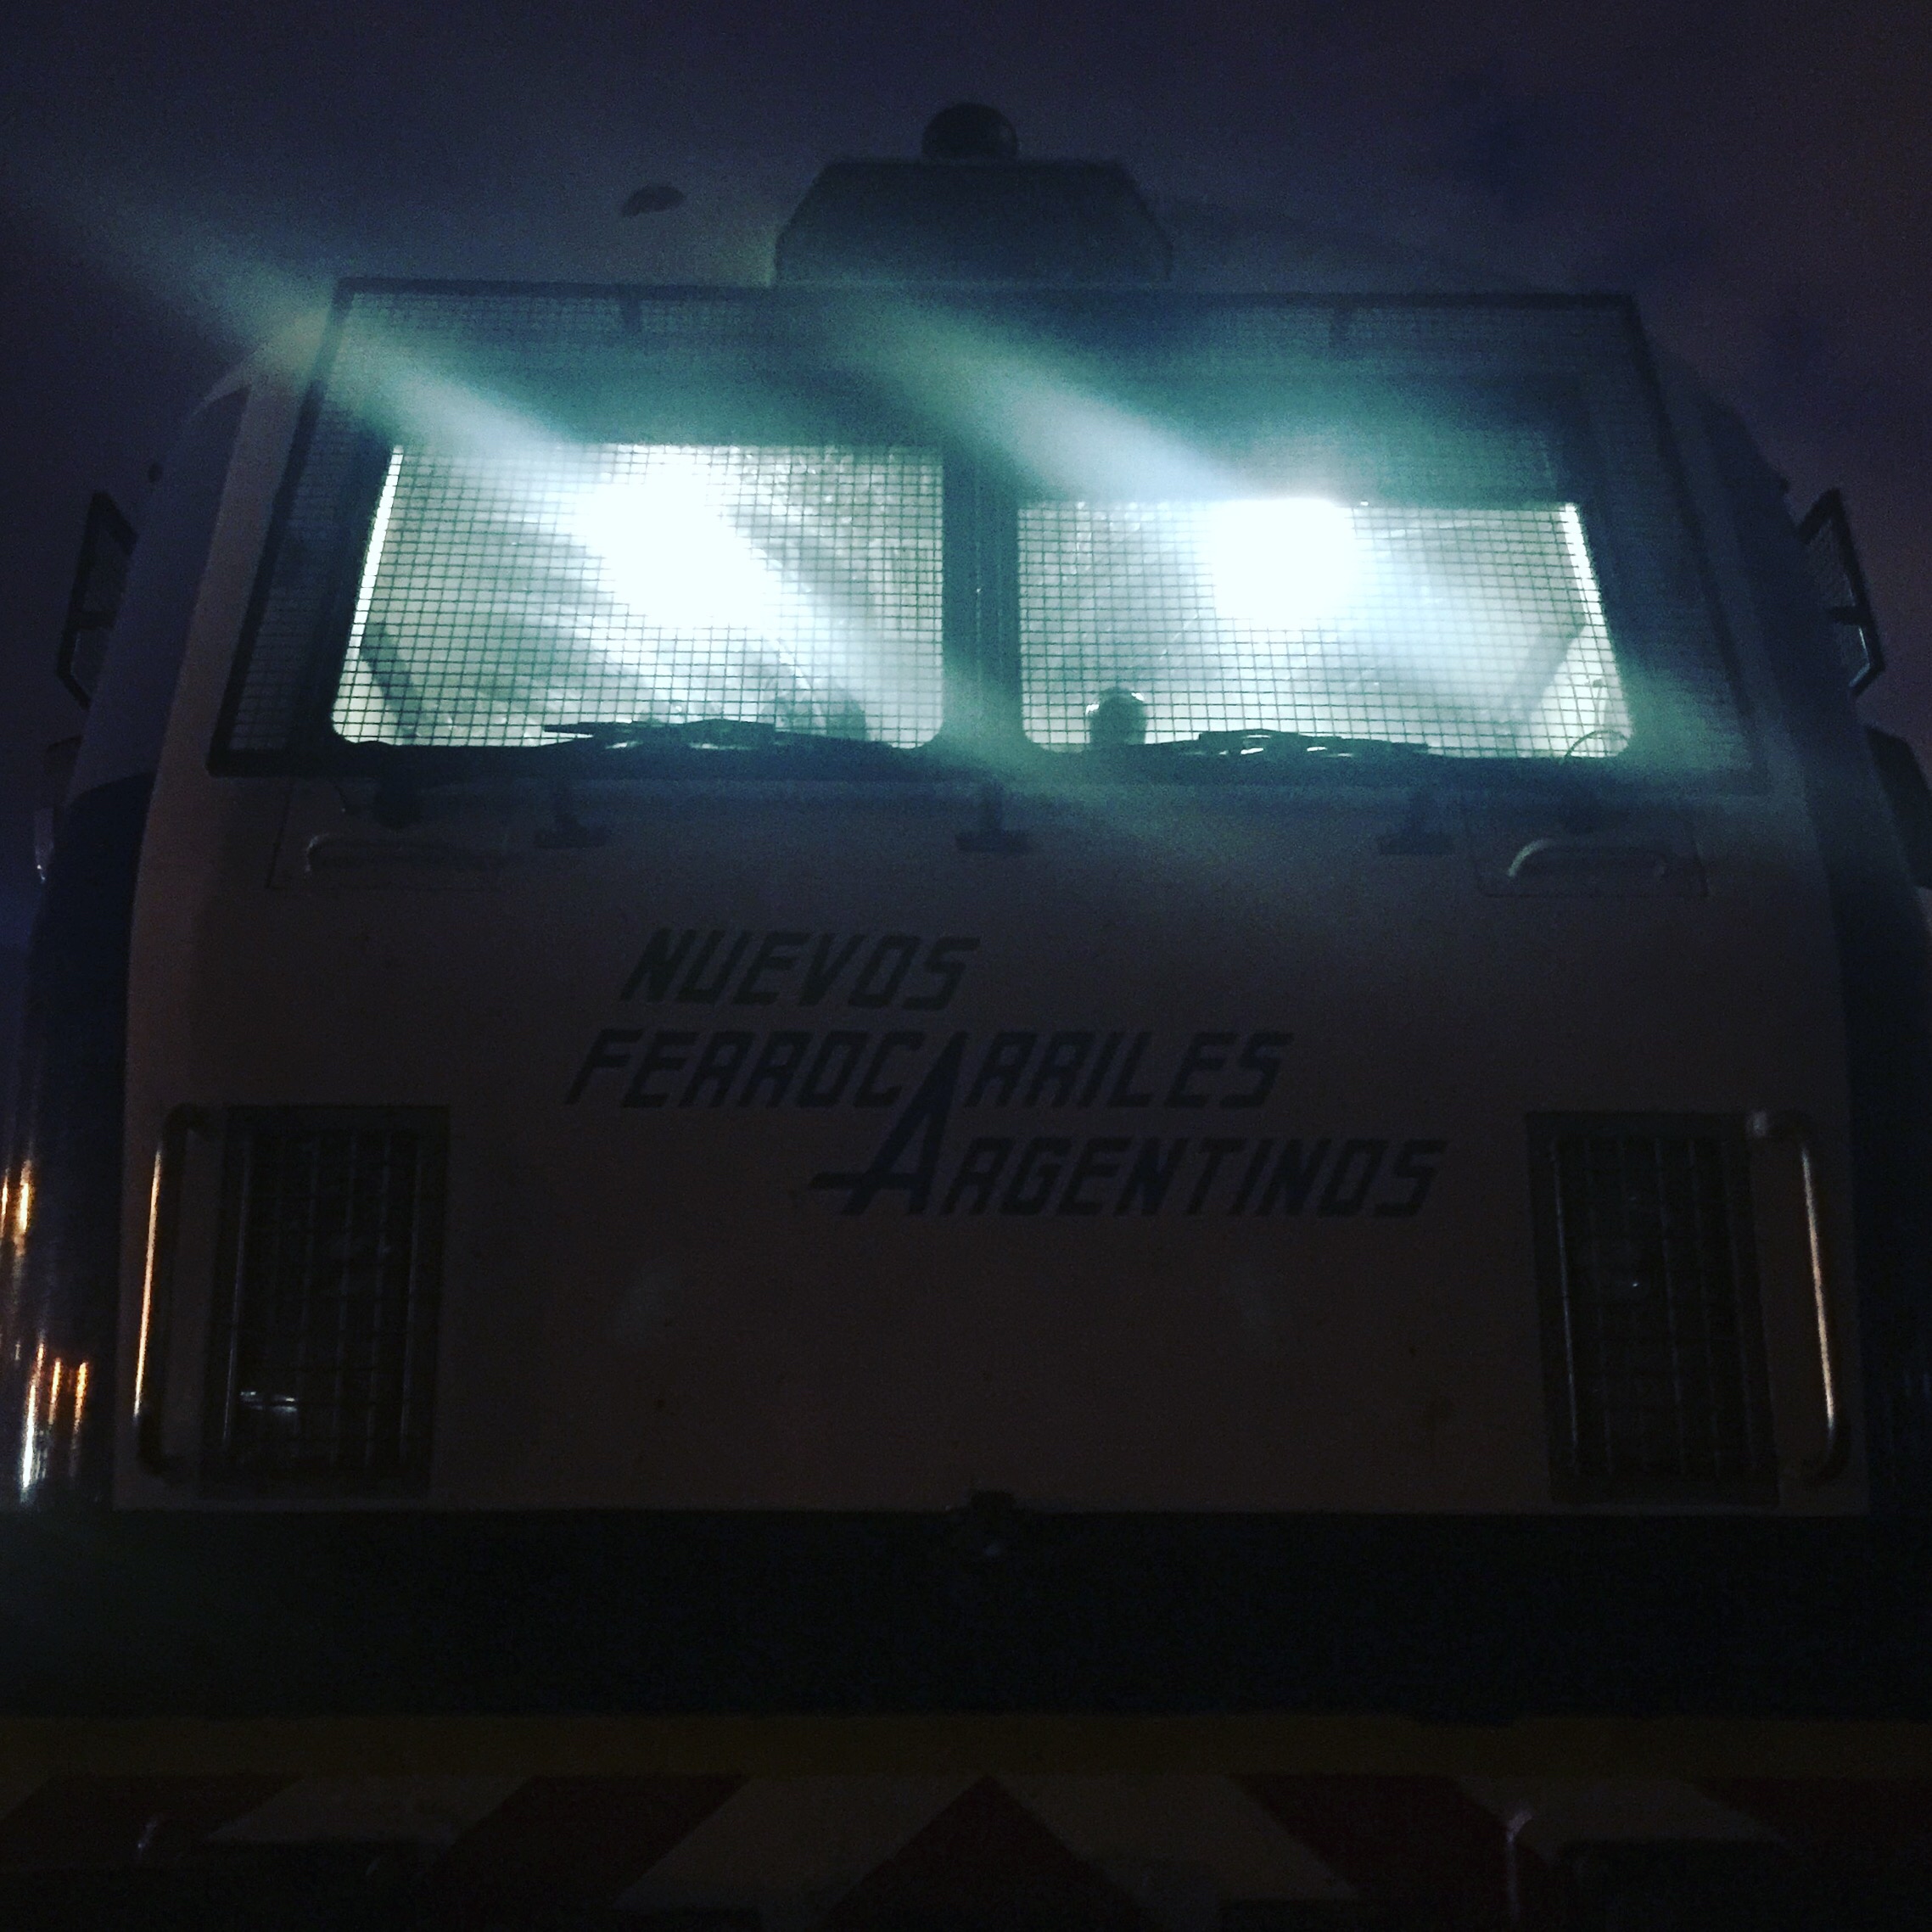
iphone, light, car, window, glass, train, vehicle, bumper, argentina, iphoneography, project365, squareformat, rodrigoparedes, buenosaires, ar, 160378, 160378com, www160378com, iphone6plus, 109, automotive exterior, vehicle registration plate